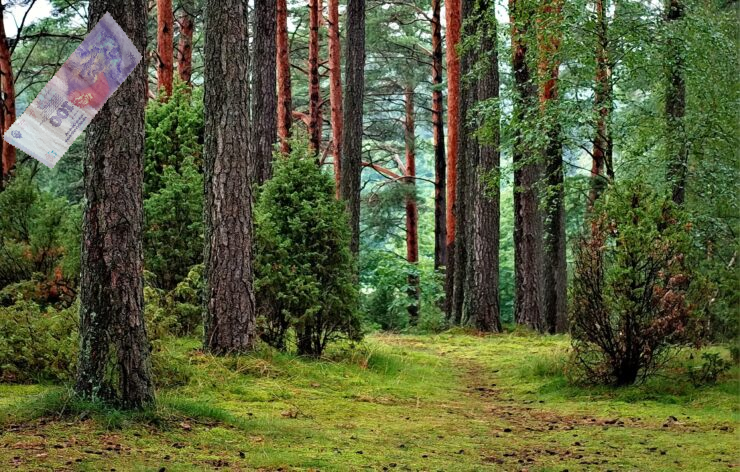
Denominación: 100